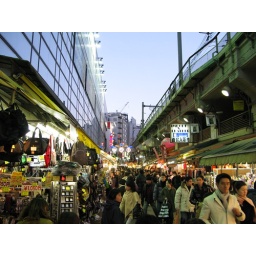
Just some market in Ueno. Above right is the train line that went overhead.